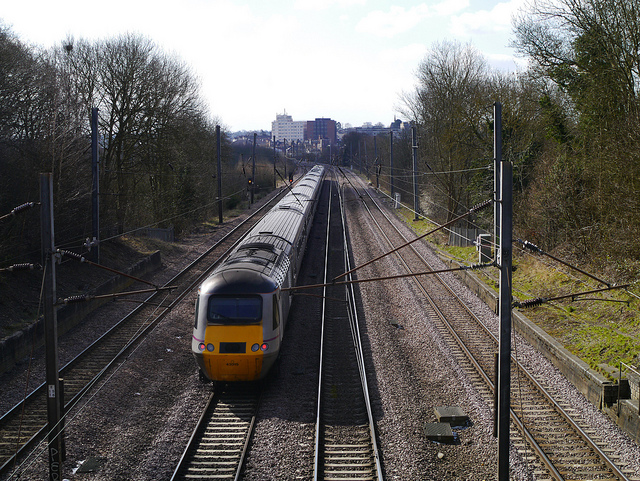
  a train going down the track all by itself

A yellow train on the train tracks near a wooded area.

The train passes some trees as it departs the city.

A train on a railroad track and several other train tracks on the side.

A large long train on a steel track.